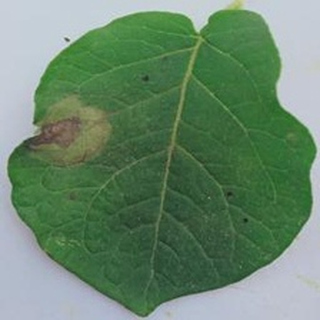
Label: potato_late_blight